Charlotte Motor Speedway

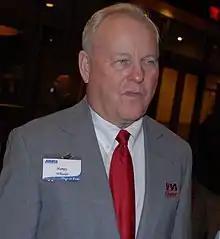

After Craven's ruling, he appointed Robert Nelson Robinson, a local Charlotte lawyer, to manage the track. Several loan offers were made to help resolve the facility's financial troubles, including separate proposals from businessmen Roger D. Edwards and Dwight Cross. On December 9, Craven ruled that the track's management could seek loans without immediate pressure from creditors, and he ordered Robinson to develop a plan to ensure a $900,000 (about $ today) payment to various creditors. By early January 1962, no progress had been made, prompting Craven to threaten liquidation of the track by March if a viable plan was not presented. By the end of January, a shareholder committee led by A. C. Goines proposed a solution: asking the track's nearly 2,300 shareholders to purchase trustee certificates valued between $100 and $1,000, with the goal of raising $300,000—half of the $600,000 needed for reorganization. Following a successful stockholder meeting on February 18, a final effort to raise an additional $50,000 took place six days later. The committee succeeded in meeting the $300,000 goal, but a loan offer from Cross to cover the remaining debts was rejected. By May, Craven ordered an investigation into Charlotte Motor Speedway. By July, while Craven remained optimistic about saving the facility, preliminary findings of mismanagement and potential fraud led to the involvement of the Federal Bureau of Investigation (FBI). Eventually, a reorganization plan hearing was scheduled for November 5.